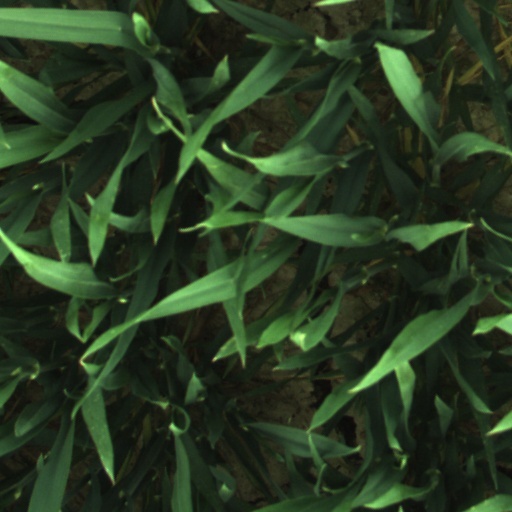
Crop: wheat